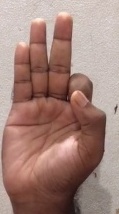
ASL sign: F